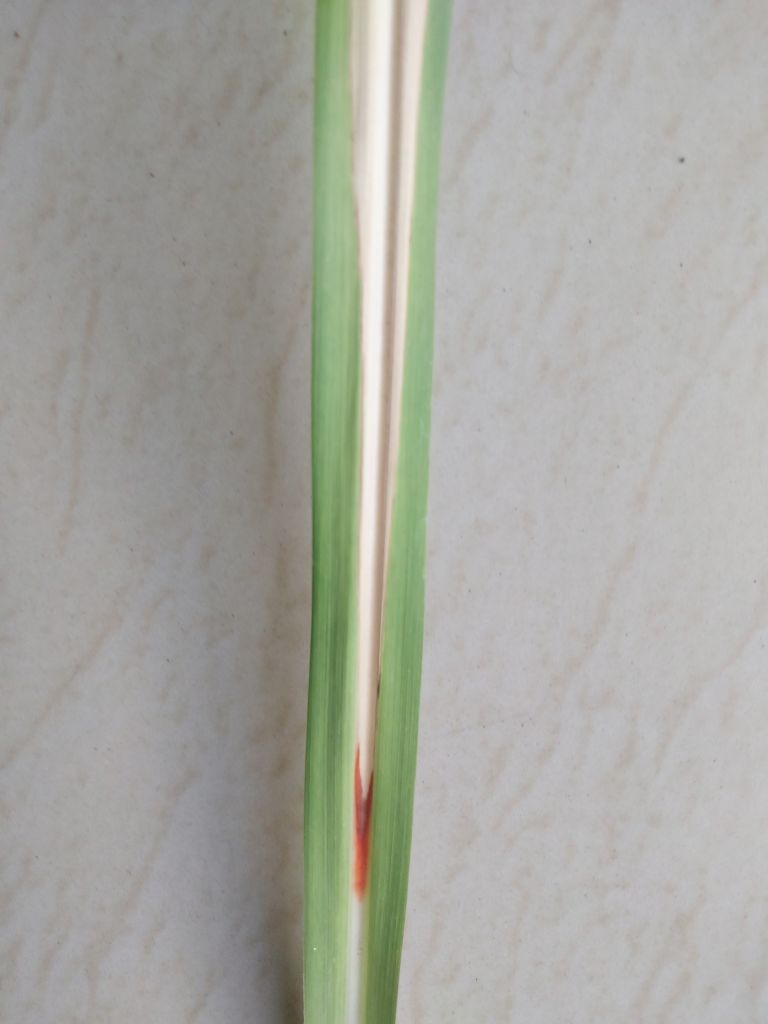
Label: Brown Spot